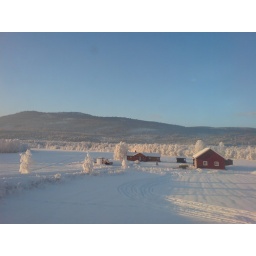
Going home for Christmas by train from Trondheim was a pleasant surprise. Snowclad landscape all the way. Well, almost...